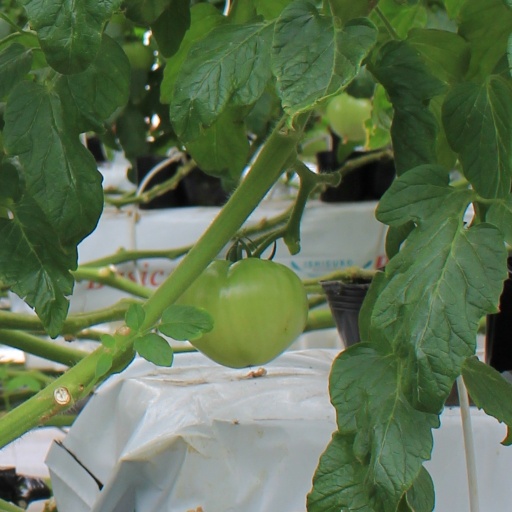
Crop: tomato